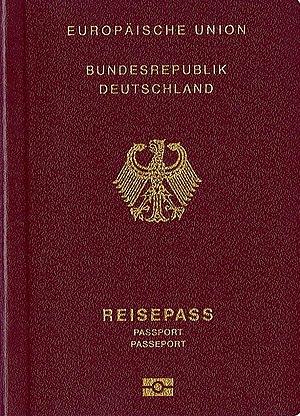
Le passeport allemand est un document de voyage international délivré aux ressortissants allemands, et qui peut aussi servir de preuve de la citoyenneté allemande.